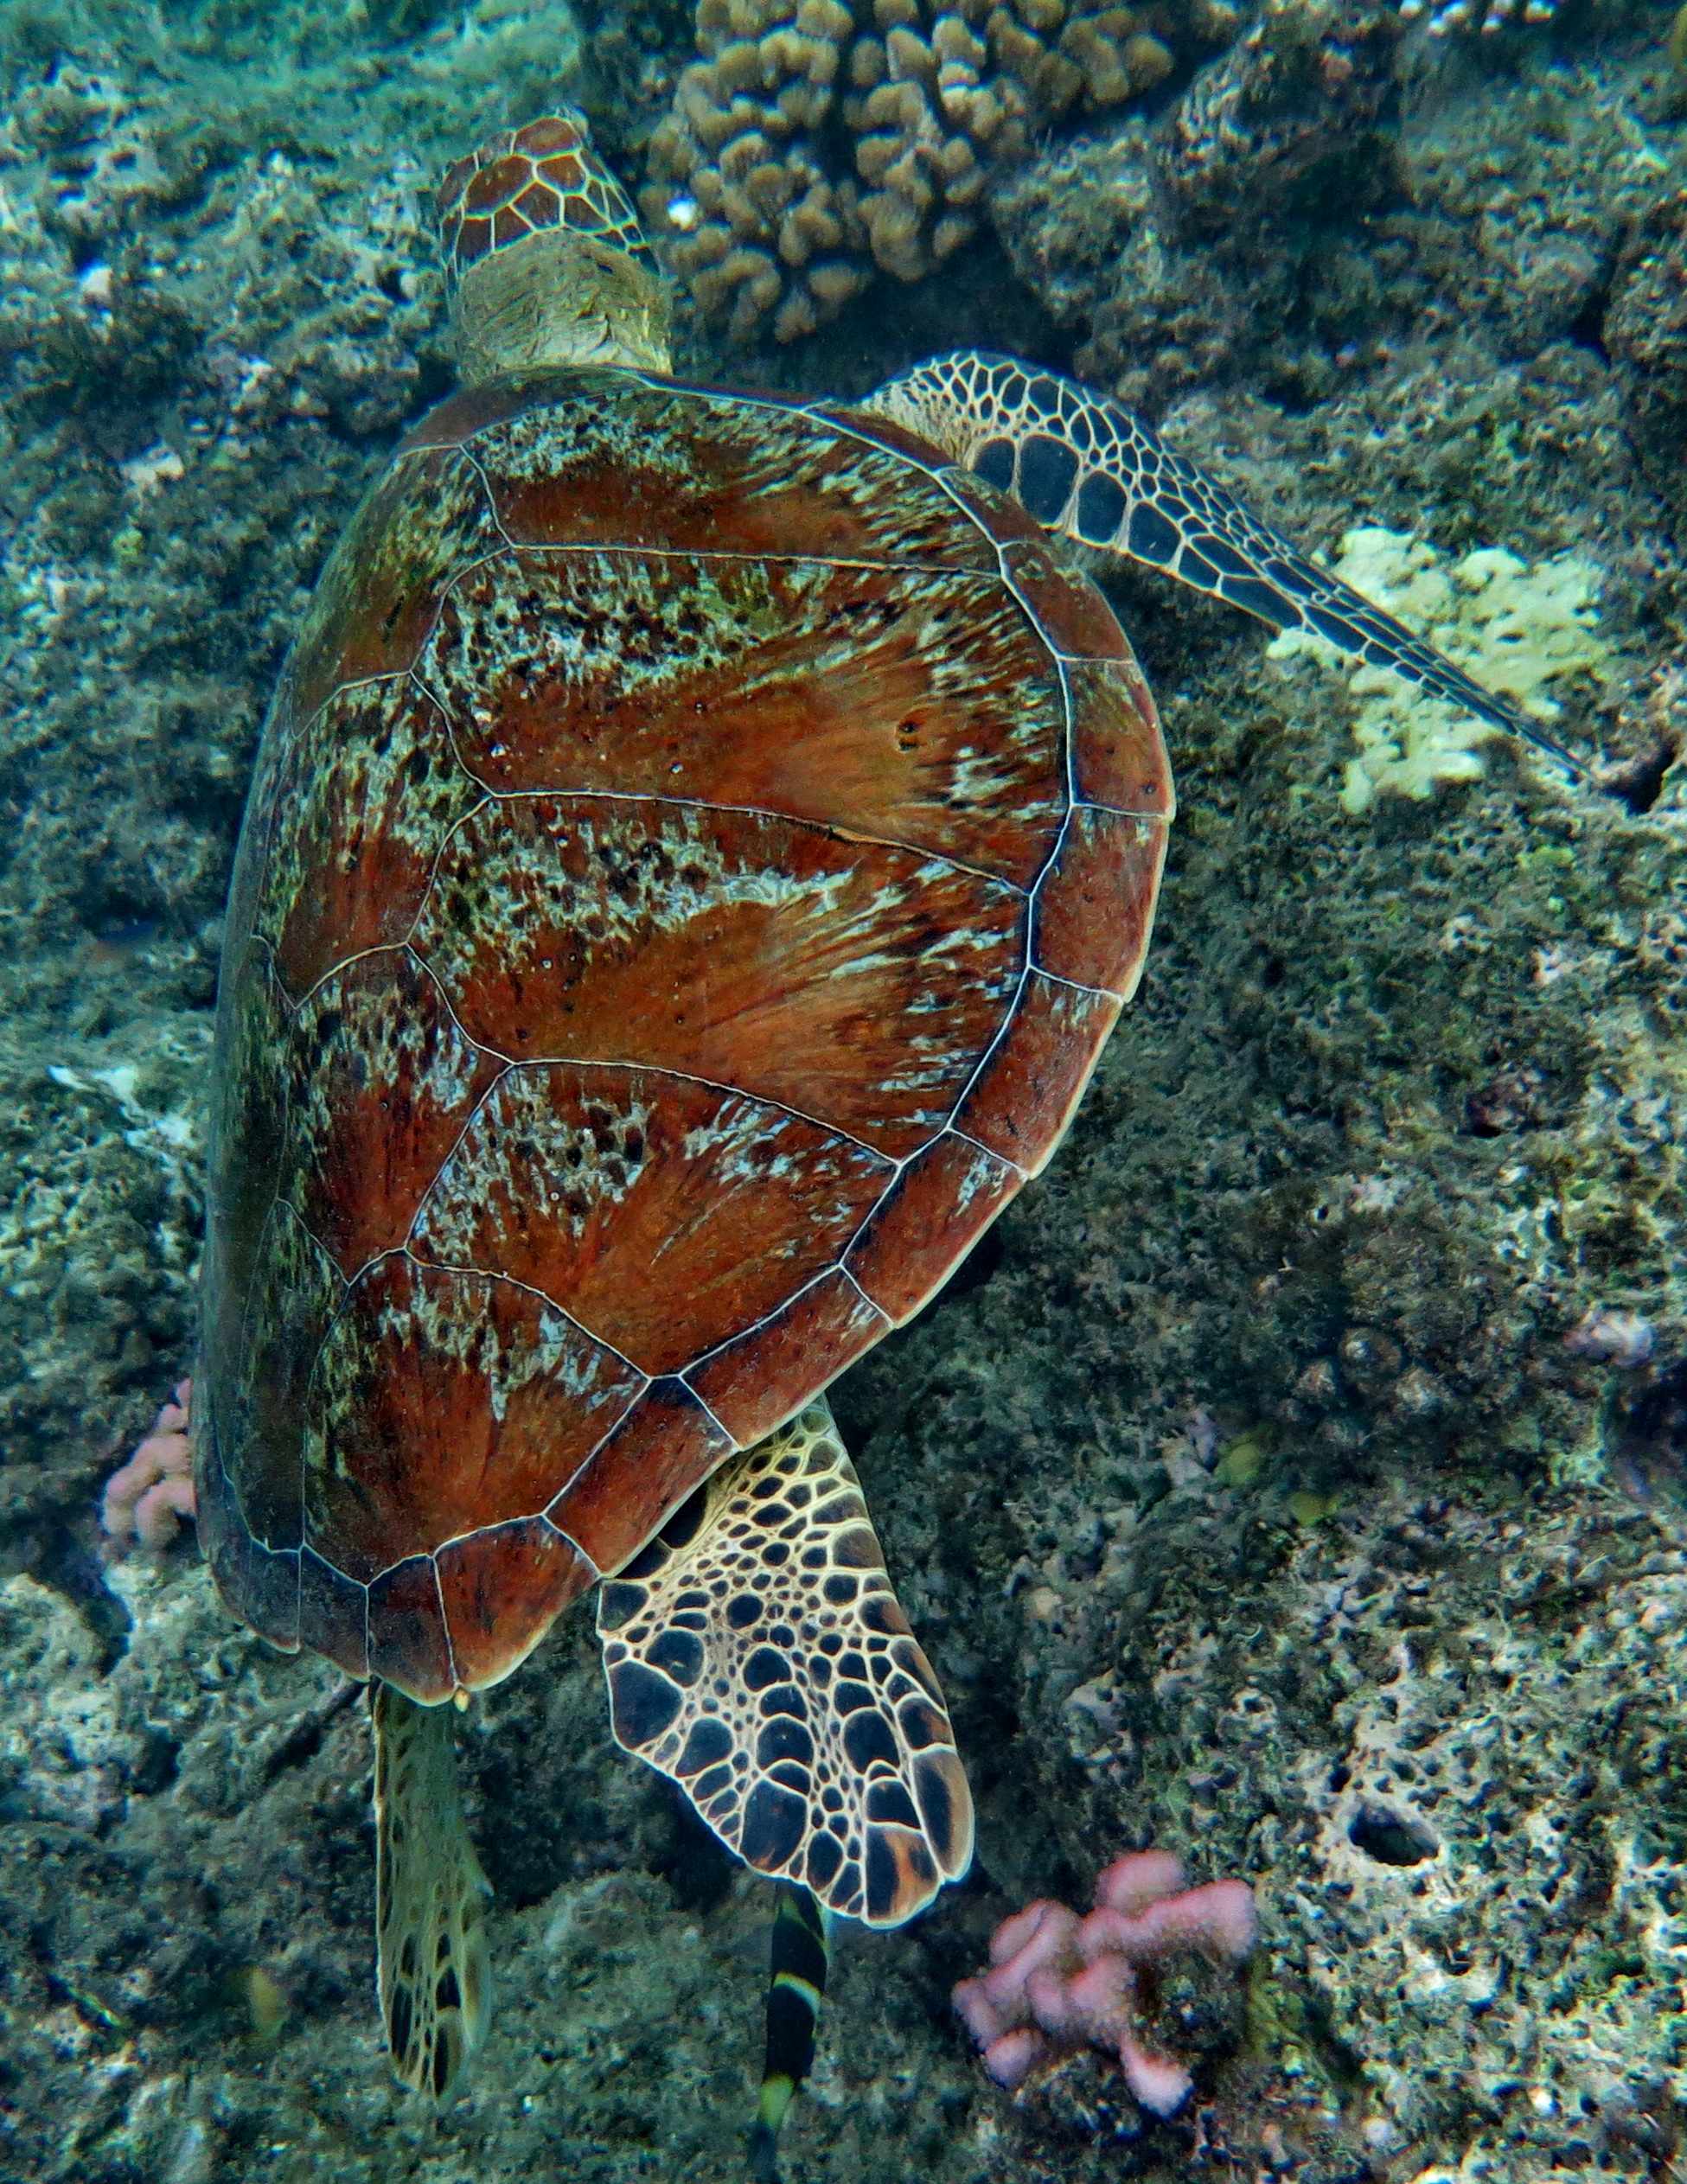
wildlife, underwater, biology, turtle, fish, fauna, coral reef, invertebrate, reef, animals, sea life, organism, great barrier reef, marine biology